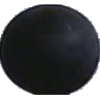
Label: Grape Blue 1